Marqueze Washington

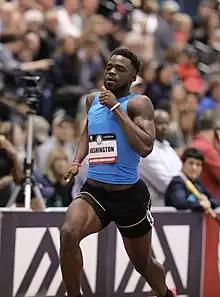
Washington in 2018

Marqueze Washington (born September 29, 1993) is an American sprinter. He competed collegiately for the University of Arkansas. He won a silver medal in the 4 × 400 m relay at the 2018 IAAF World Indoor Championships, but only competed in the heats.